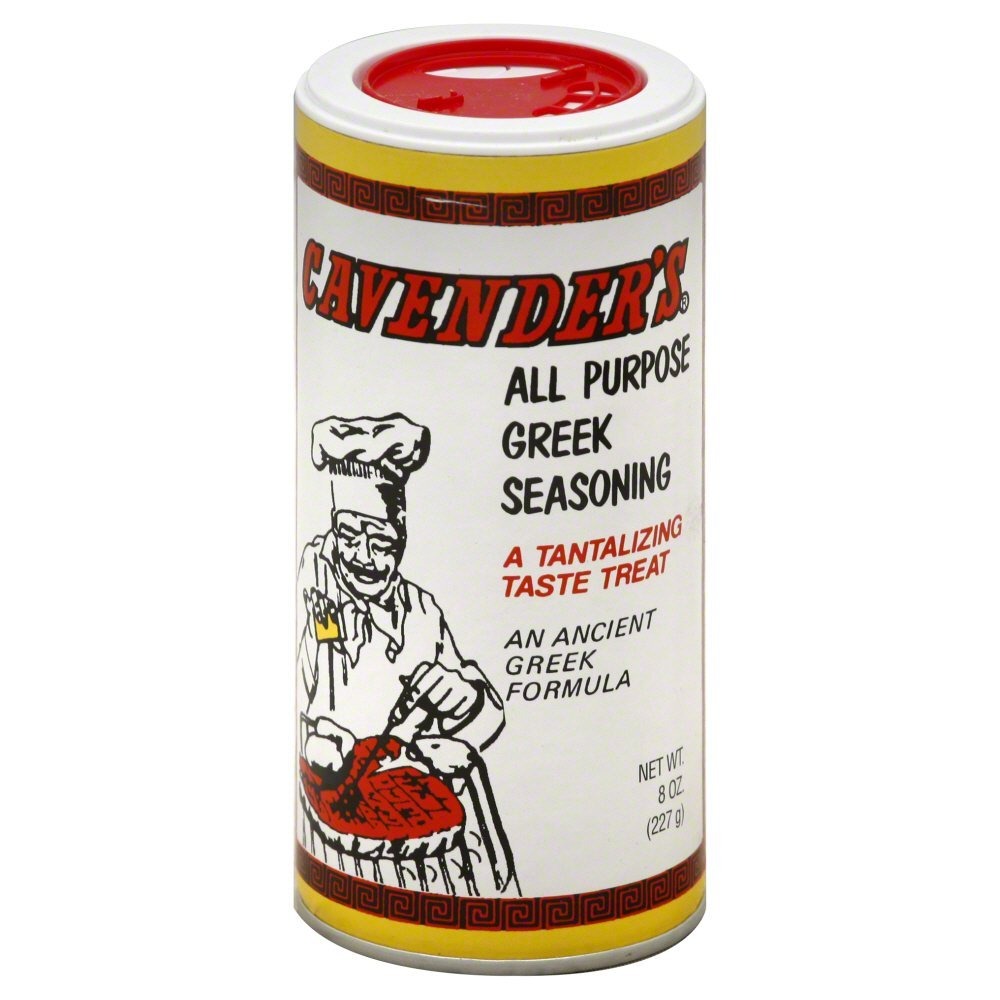
Item Name: Cavender's All Purpose Greek Seasoning - 8 oz (pack of 3)-
Bullet Point 1: Instantly add scrumptious flavor to meat, seafood, veggies, soups, salads and even popcorn with Cavender's Greek Seasoning
Bullet Point 2: This all-purpose seasoning mix is based on a traditional Greek formula passed down for generations, using 13 different spices
Bullet Point 3: A tantalizing taste treat
Value: 3.0
Unit: Count

Price: 4.12